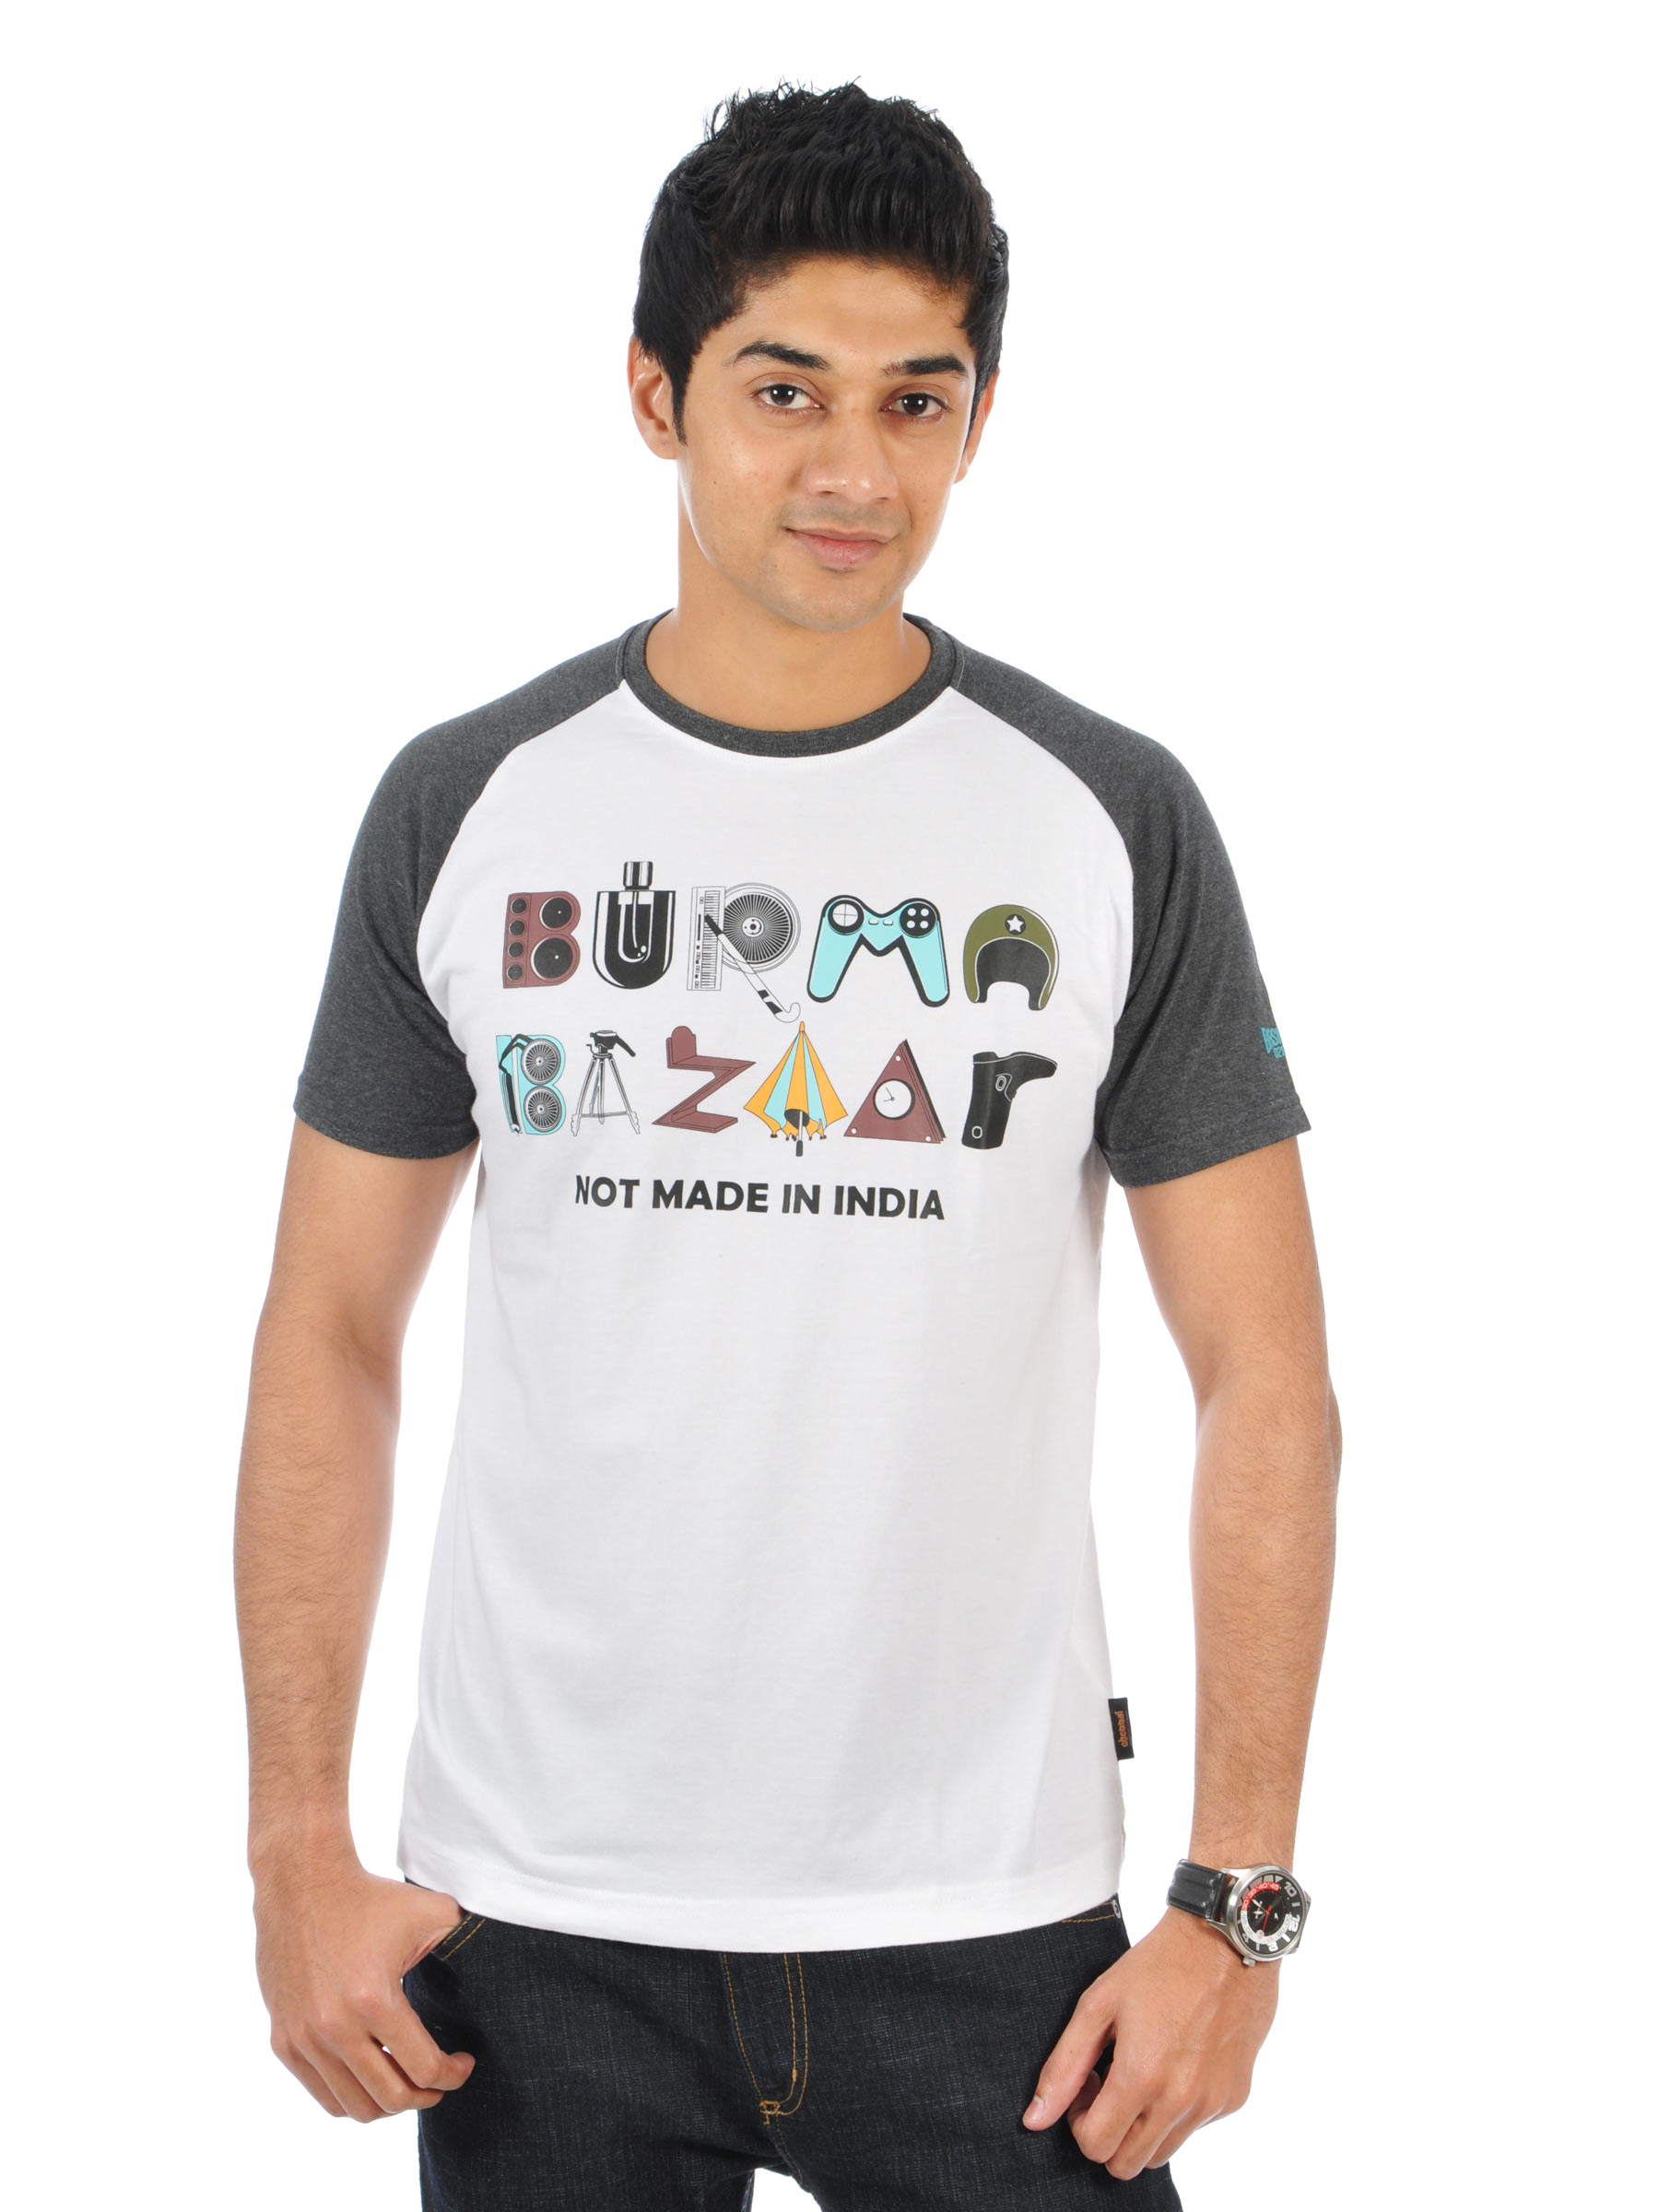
Basics Men Not Made in India White Tshirts
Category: Apparel / Topwear / Tshirts
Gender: Men
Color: White
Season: Fall 2011
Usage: Casual